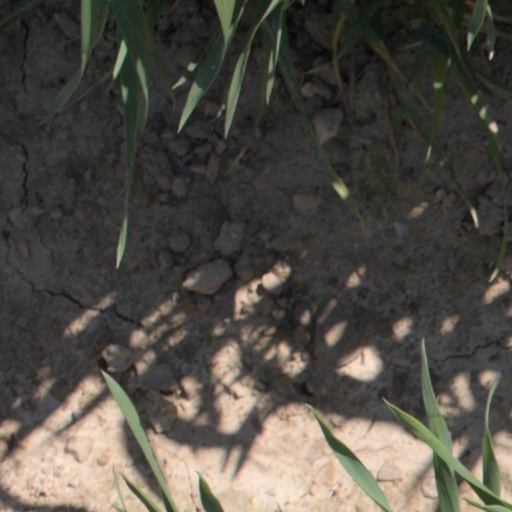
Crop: wheat